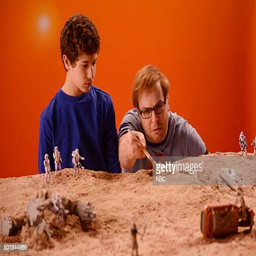
episode pictured during the sketch